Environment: real
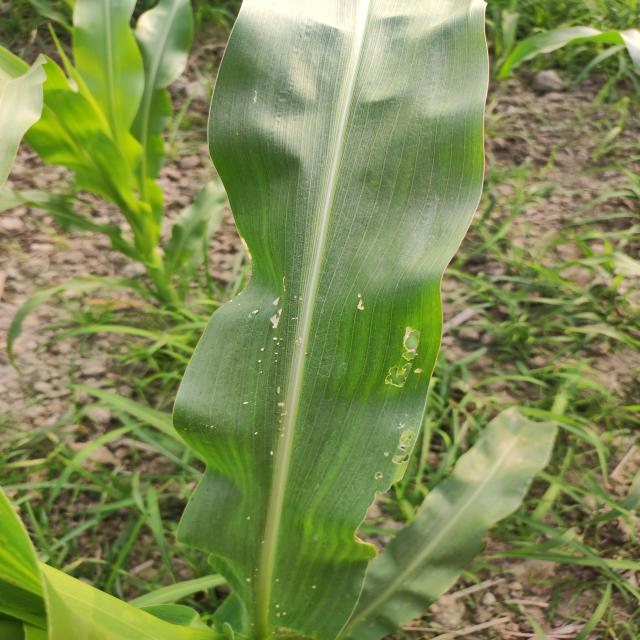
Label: fall_armyworm